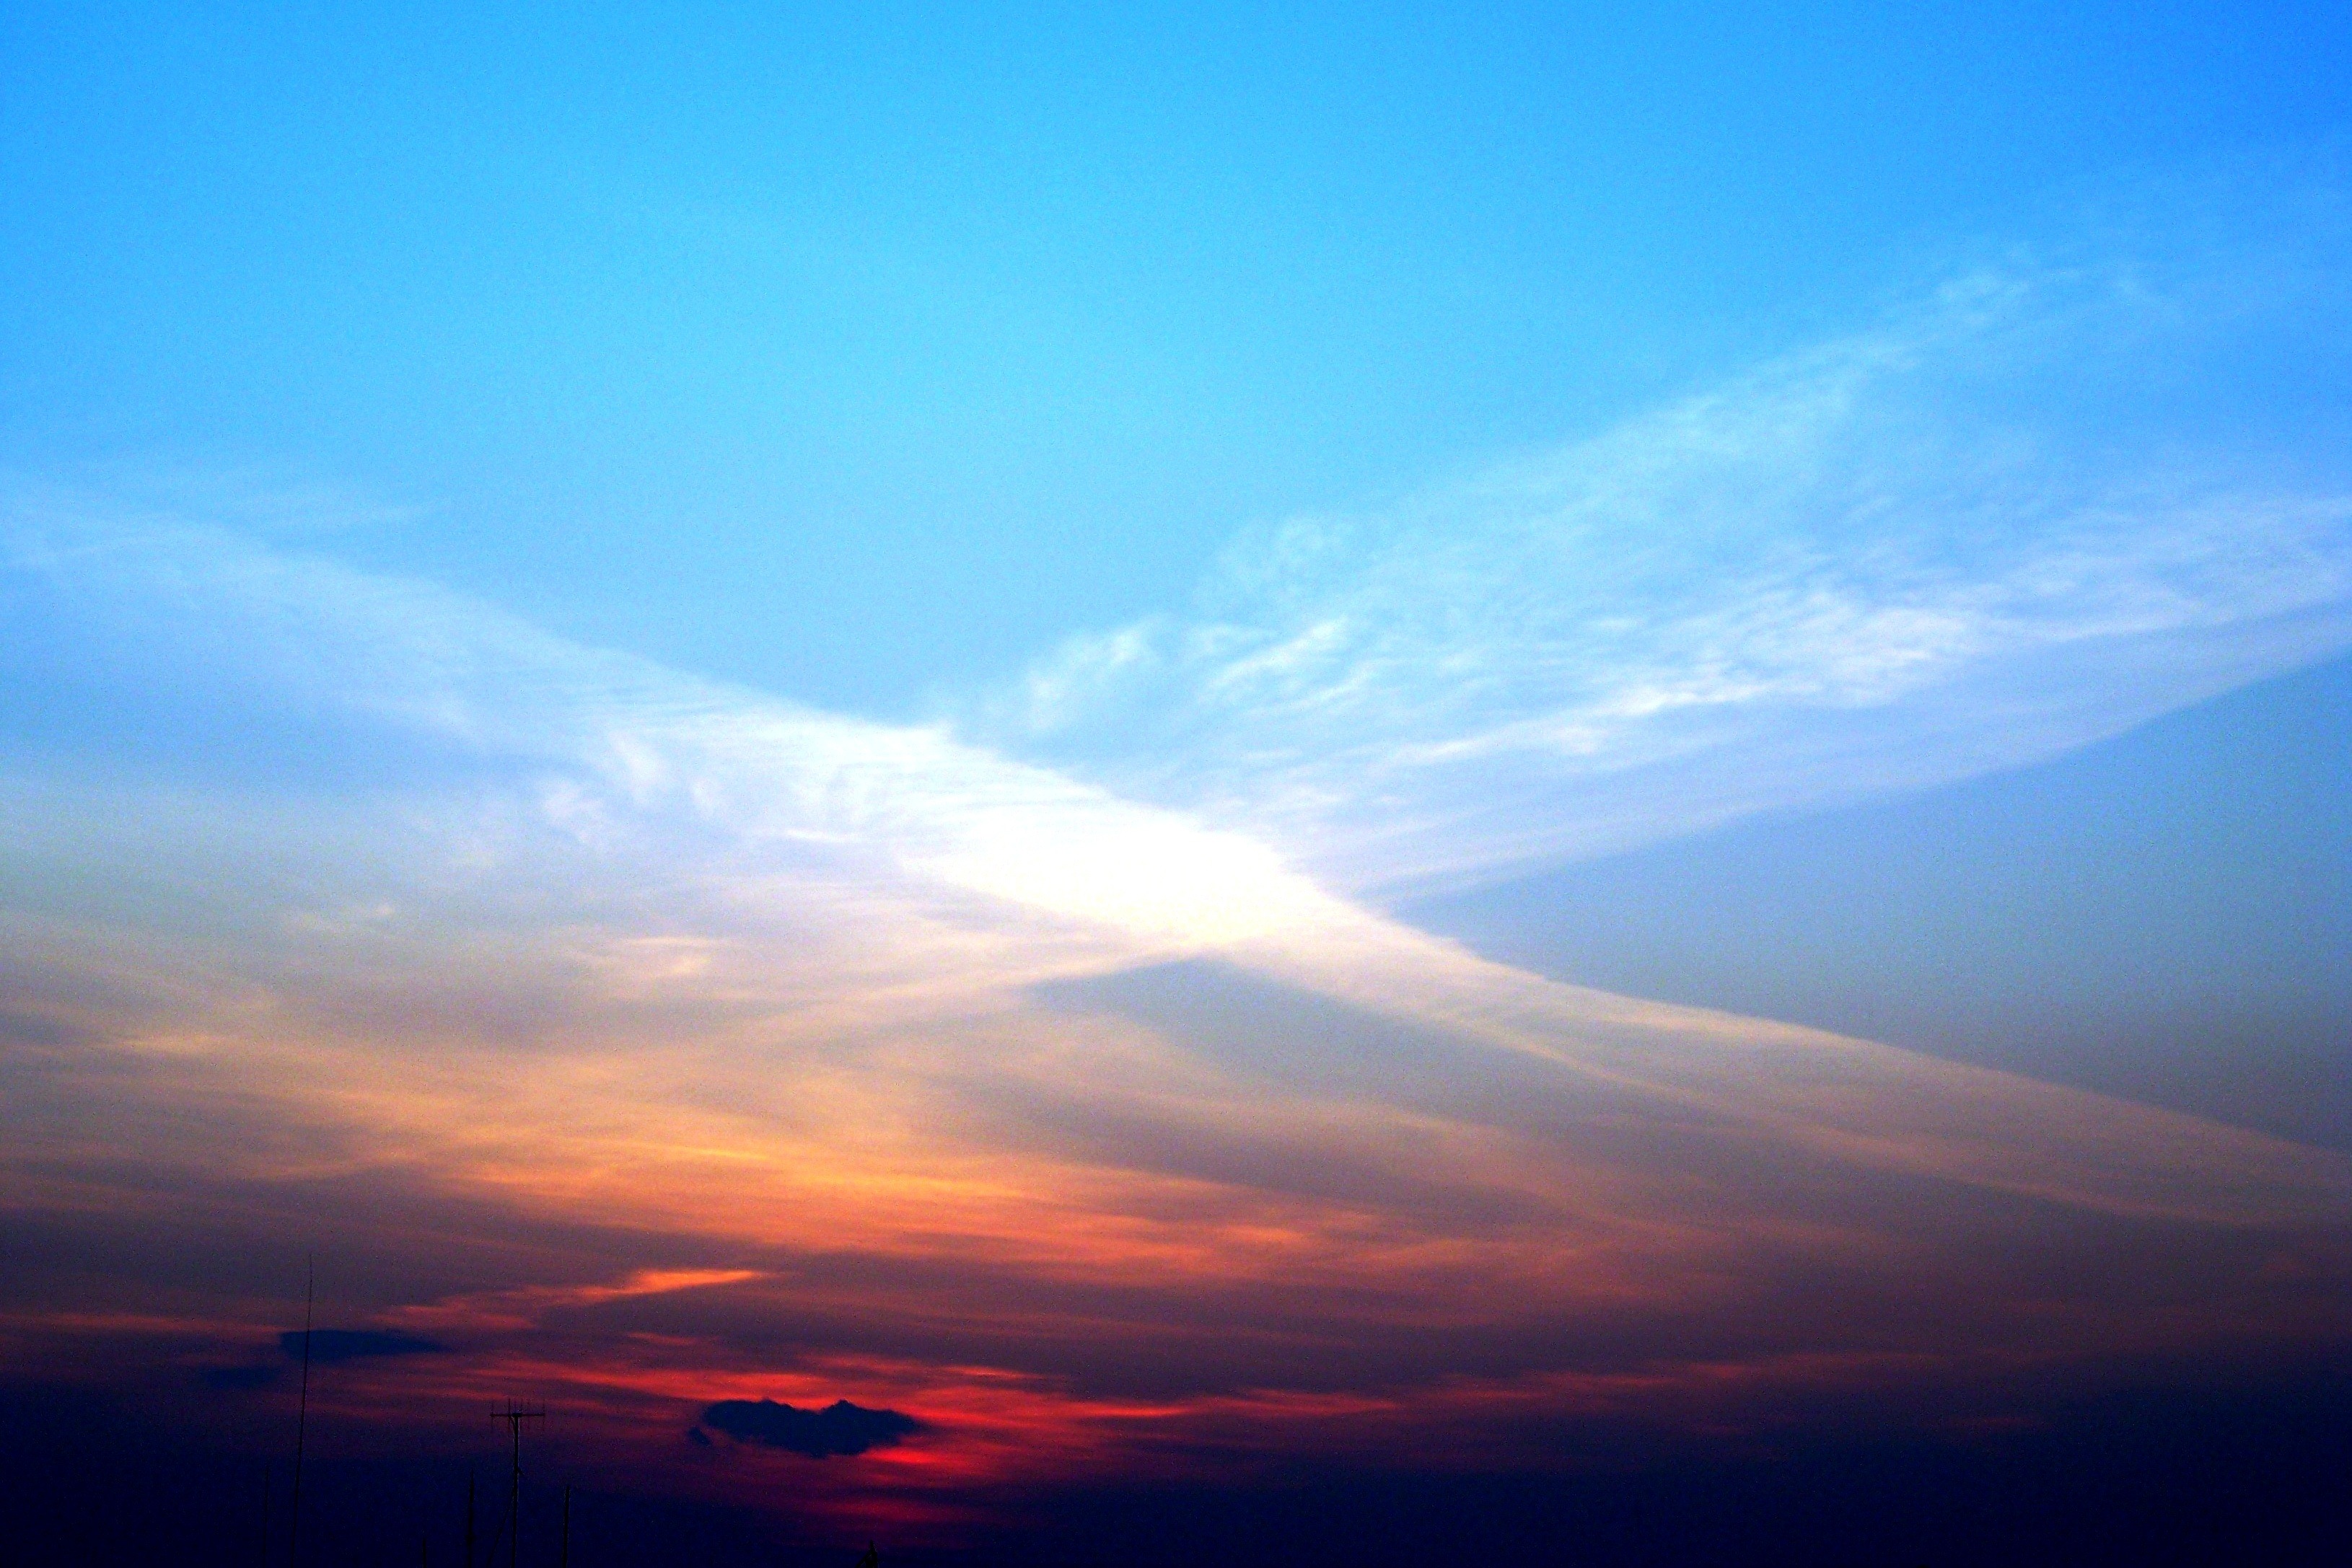
horizon, mountain, cloud, sky, sun, sunrise, sunset, sunlight, morning, hill, dawn, atmosphere, dusk, evening, plain, clouds, afterglow, evening sky, atmospheric phenomenon, atmosphere of earth, red sky at morning